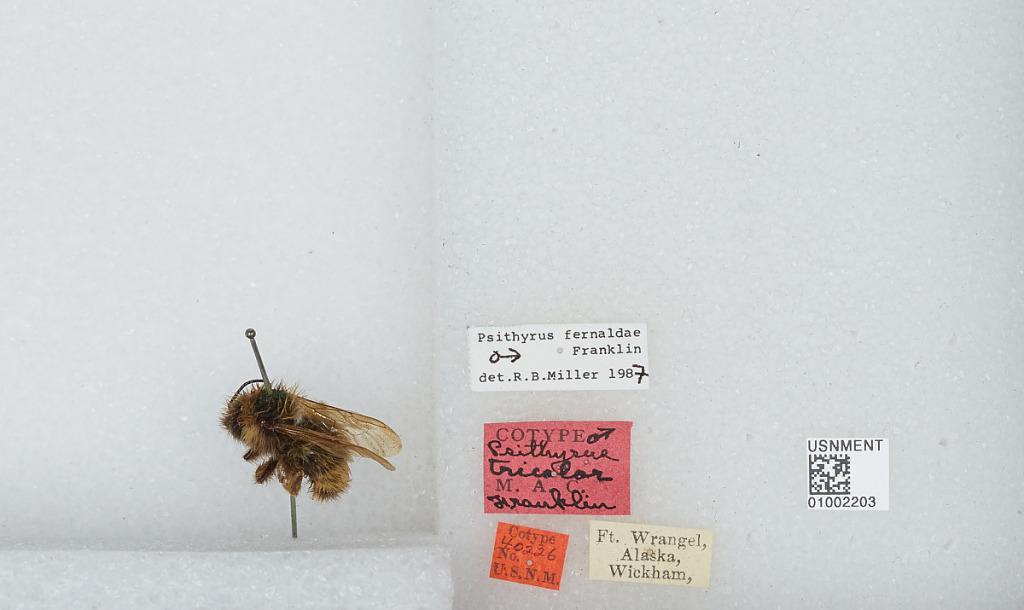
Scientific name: Bombus (Psithyrus) fernaldae (Franklin)
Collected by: Wickham
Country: United States
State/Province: Alaska
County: Wrangell
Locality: Fort Wrangel
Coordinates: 56.4708, -132.377
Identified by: Miller, R. B.